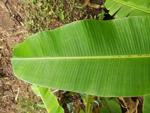
Label: healthy